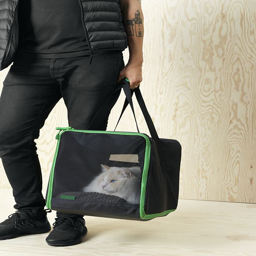
now your pet 's home can be outfitted in furniture , too .